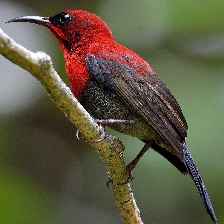
Species: CRIMSON SUNBIRD
Scientific name: AETHOPYGA SIPARAJA